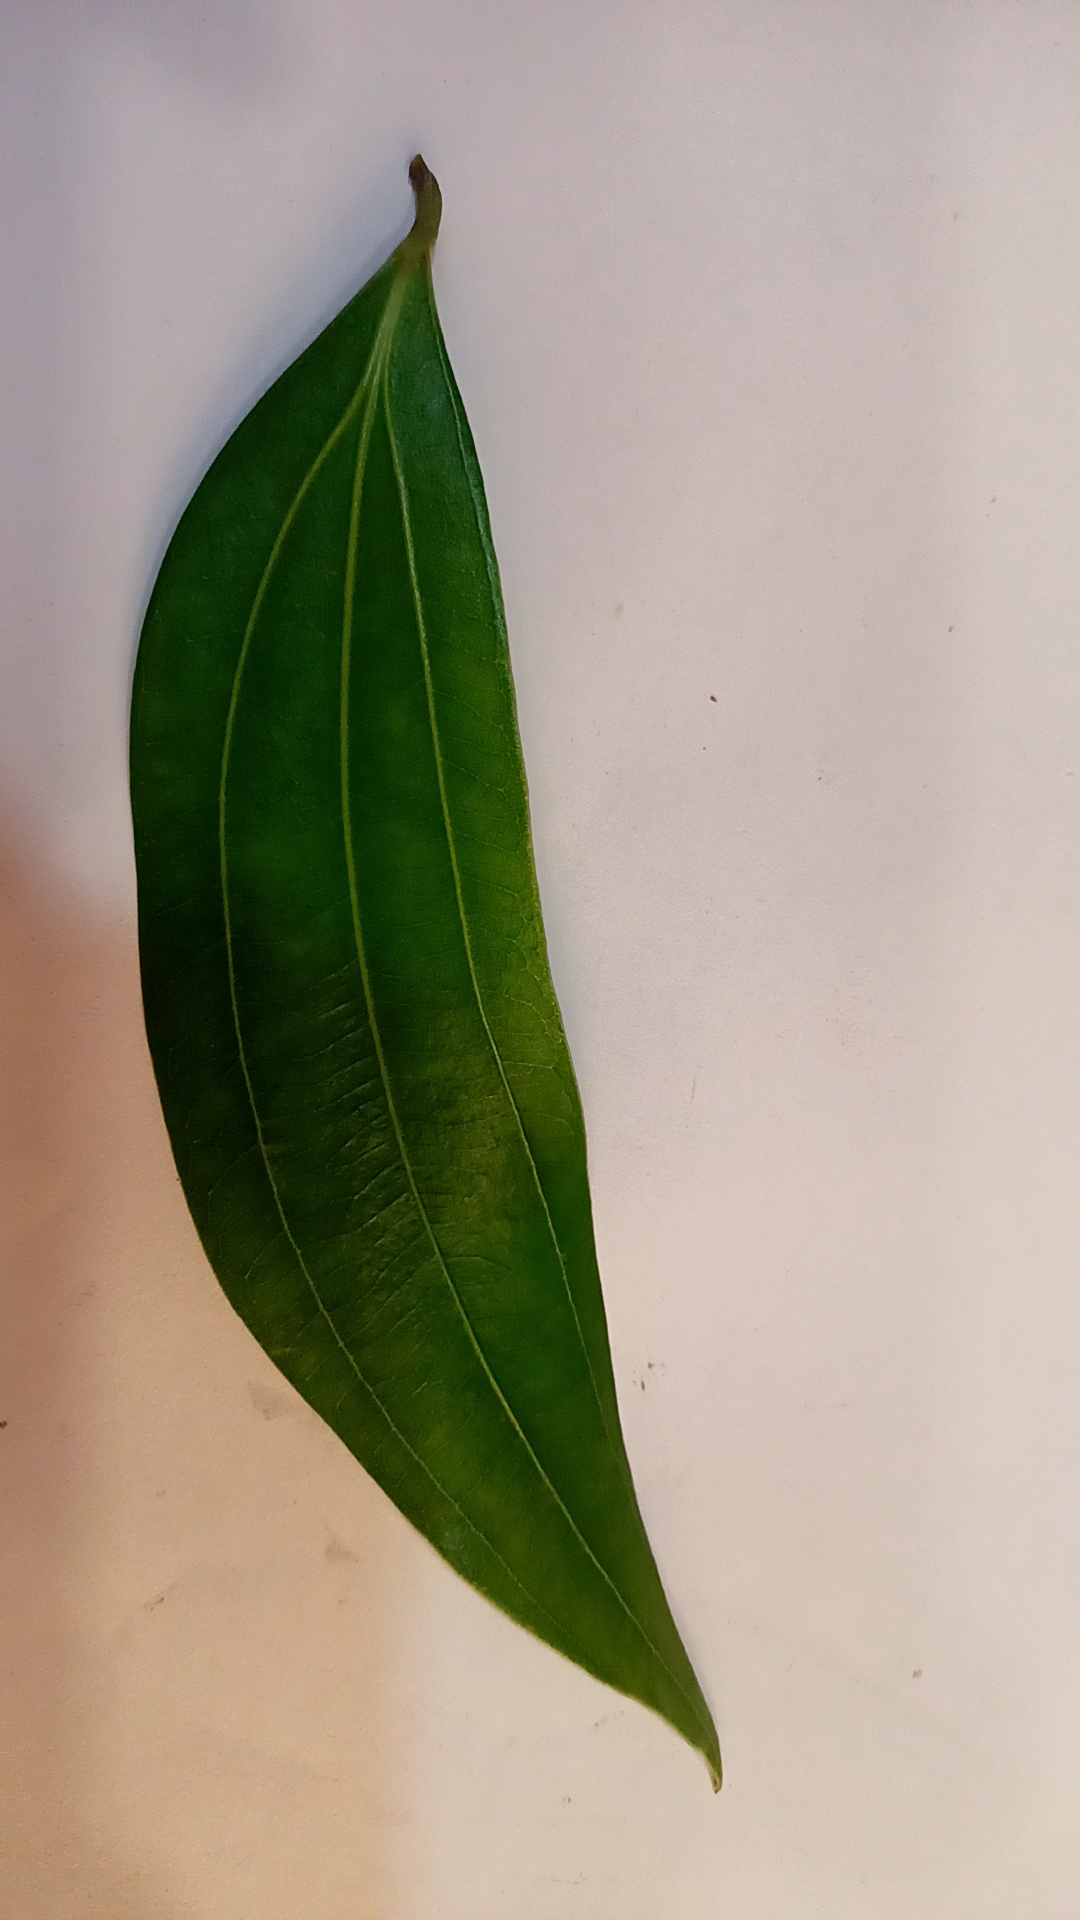
Label: Healthy